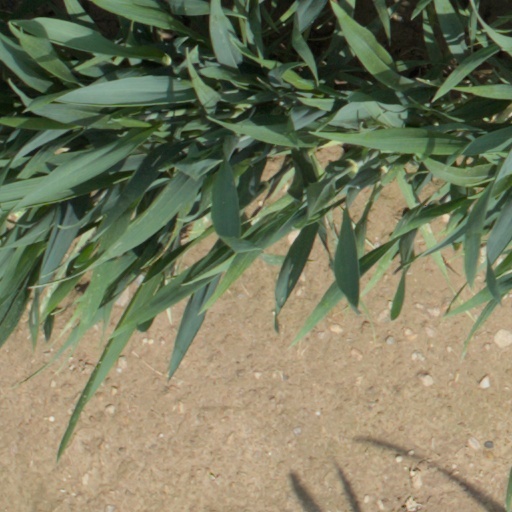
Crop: wheat